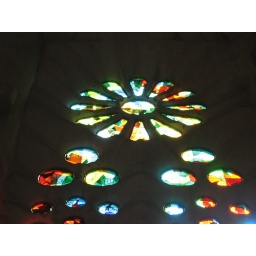
Stained glass window in Sagrada Familia